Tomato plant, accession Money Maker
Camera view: horizontal (90 deg, fisheye); turntable rotation: 330 degrees
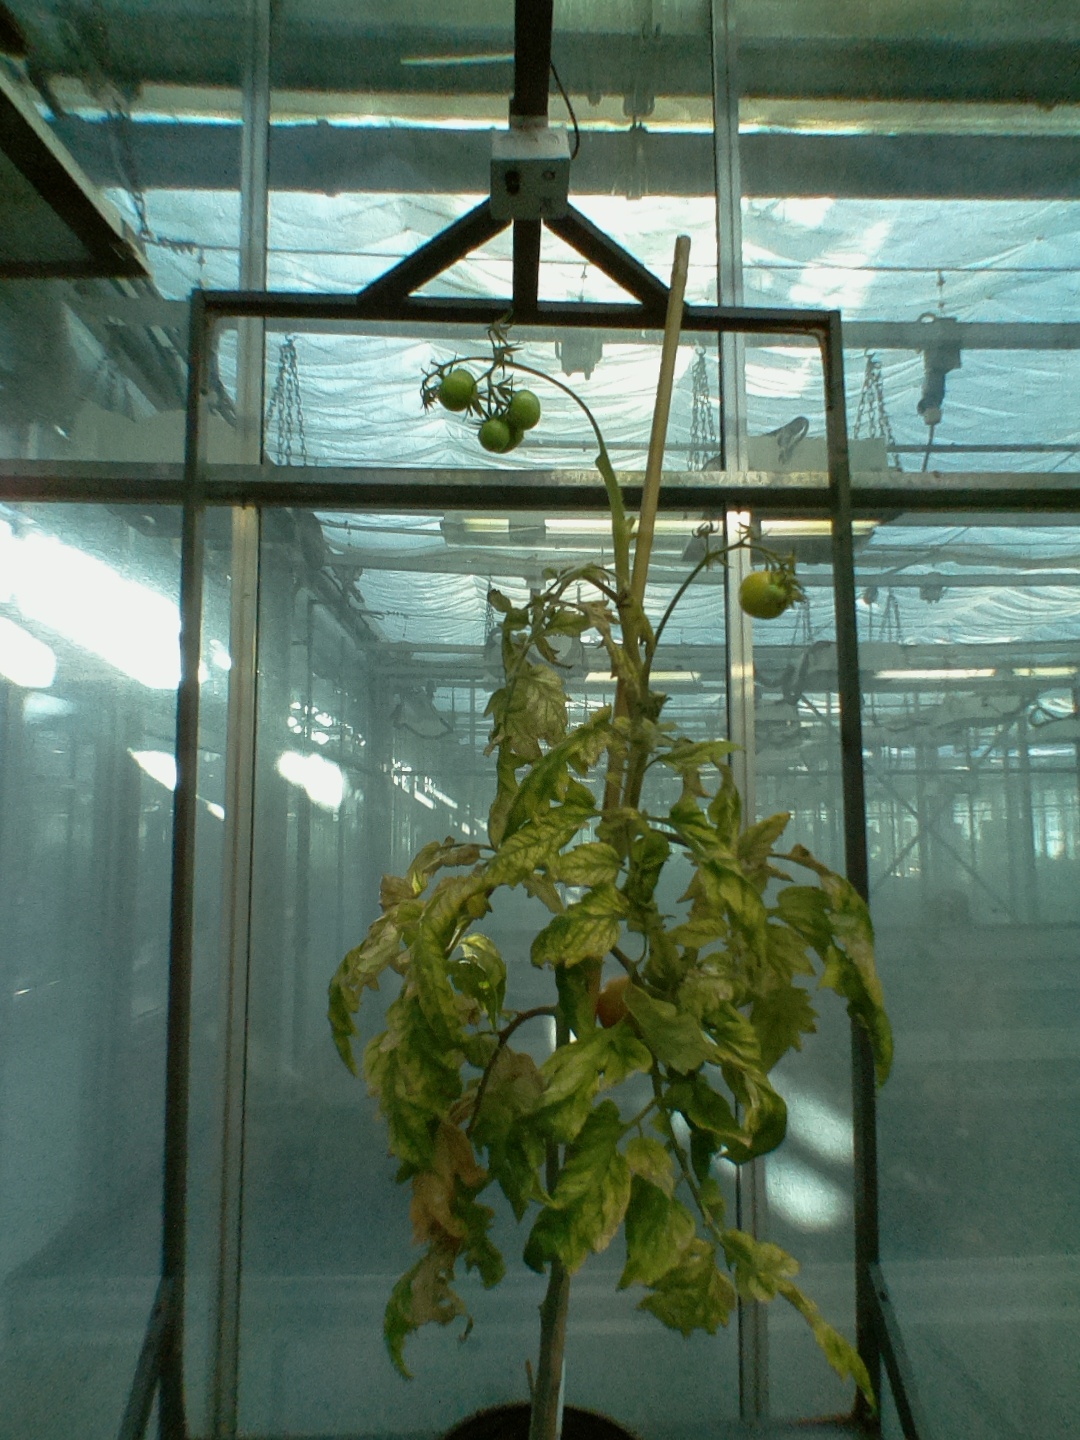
BBCH growth stage 82: 20%-30% of fruits show typical fully ripe color